Pré-Saint-Martin

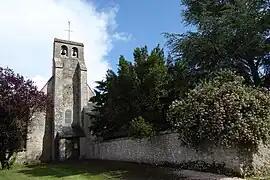
The church in Pré-Saint-Martin

Pré-Saint-Martin is a commune in the Eure-et-Loir department in northern France.